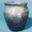
Label: bowl